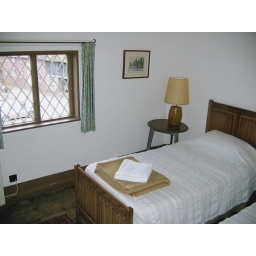
Top floor twin-bedded room looks out over the estate office and yard.